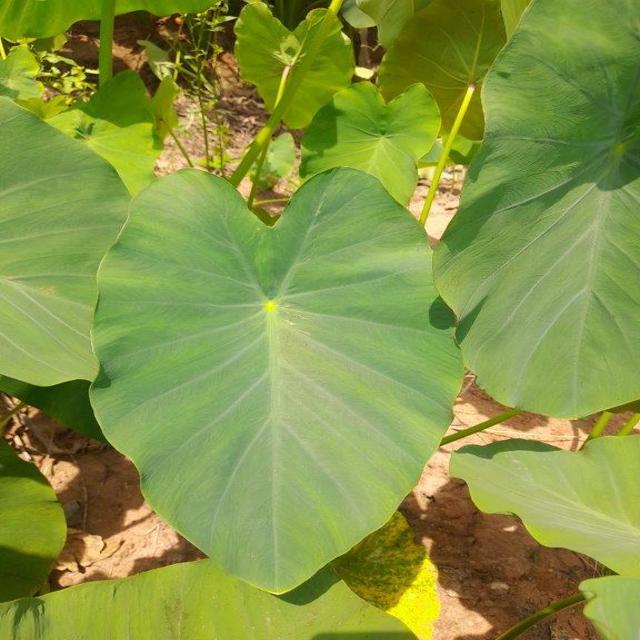
Label: Healthy